Timurid invasions of Simsim

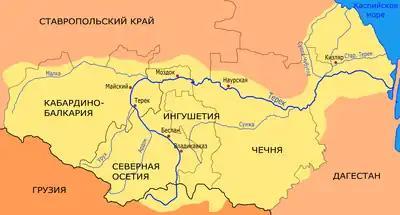
The Terek river

Because of the involvement of the North Caucasians, Timur invaded and devastated the region, starting from the West, with Circassia. Timur set up his headquarters in the Pjatigorye region. The Circassians used Scorched earth tactics and burned the area, destroying all food and crops for Timurs army. After a short expedition into the land of the Circassians, the Amir sent an army under Muhammad Sultan Mirza, Miran Shah and Jahan Shah to continue the campaign in Circassia, meanwhile Timur returned to his headquarters and prepared for the next campaign.